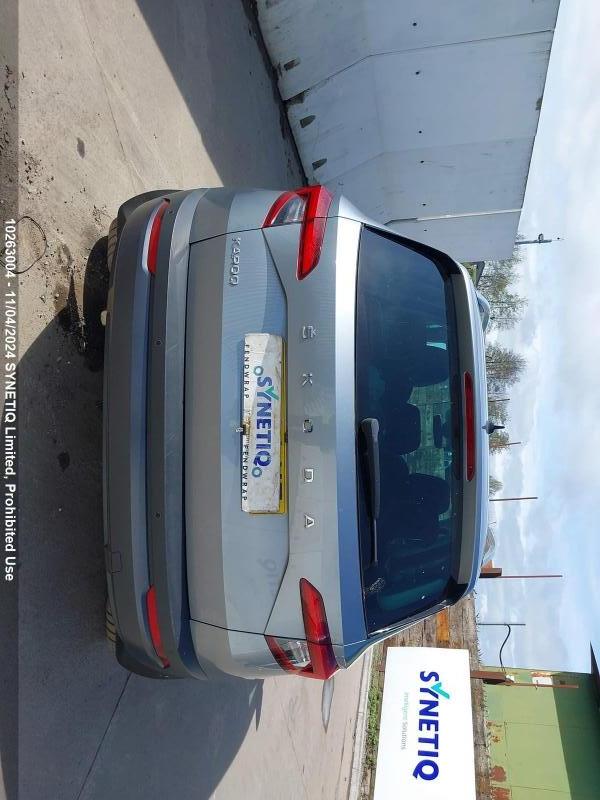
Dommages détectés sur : plaque d'immatriculation arrière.
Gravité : mineur